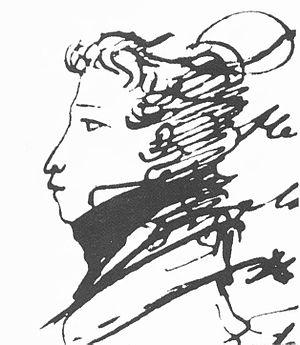
La traduction des six romans de Jane Austen de l'anglais vers le français a suivi assez rapidement leur parution originale en Grande-Bretagne, mais il a fallu attendre plusieurs années, voire le milieu du XIXᵉ siècle, pour trouver des traductions en d'autres langues en Europe.
La traduction des six romans de Jane Austen s'est faite assez rapidement en français après leur parution originale en Grande-Bretagne, mais il a fallu attendre des années, voire le milieu du XIXᵉ siècle, pour trouver des traductions en d'autres langues européennes, et même le XXᵉ siècle en ce qui concerne les langues non européennes.